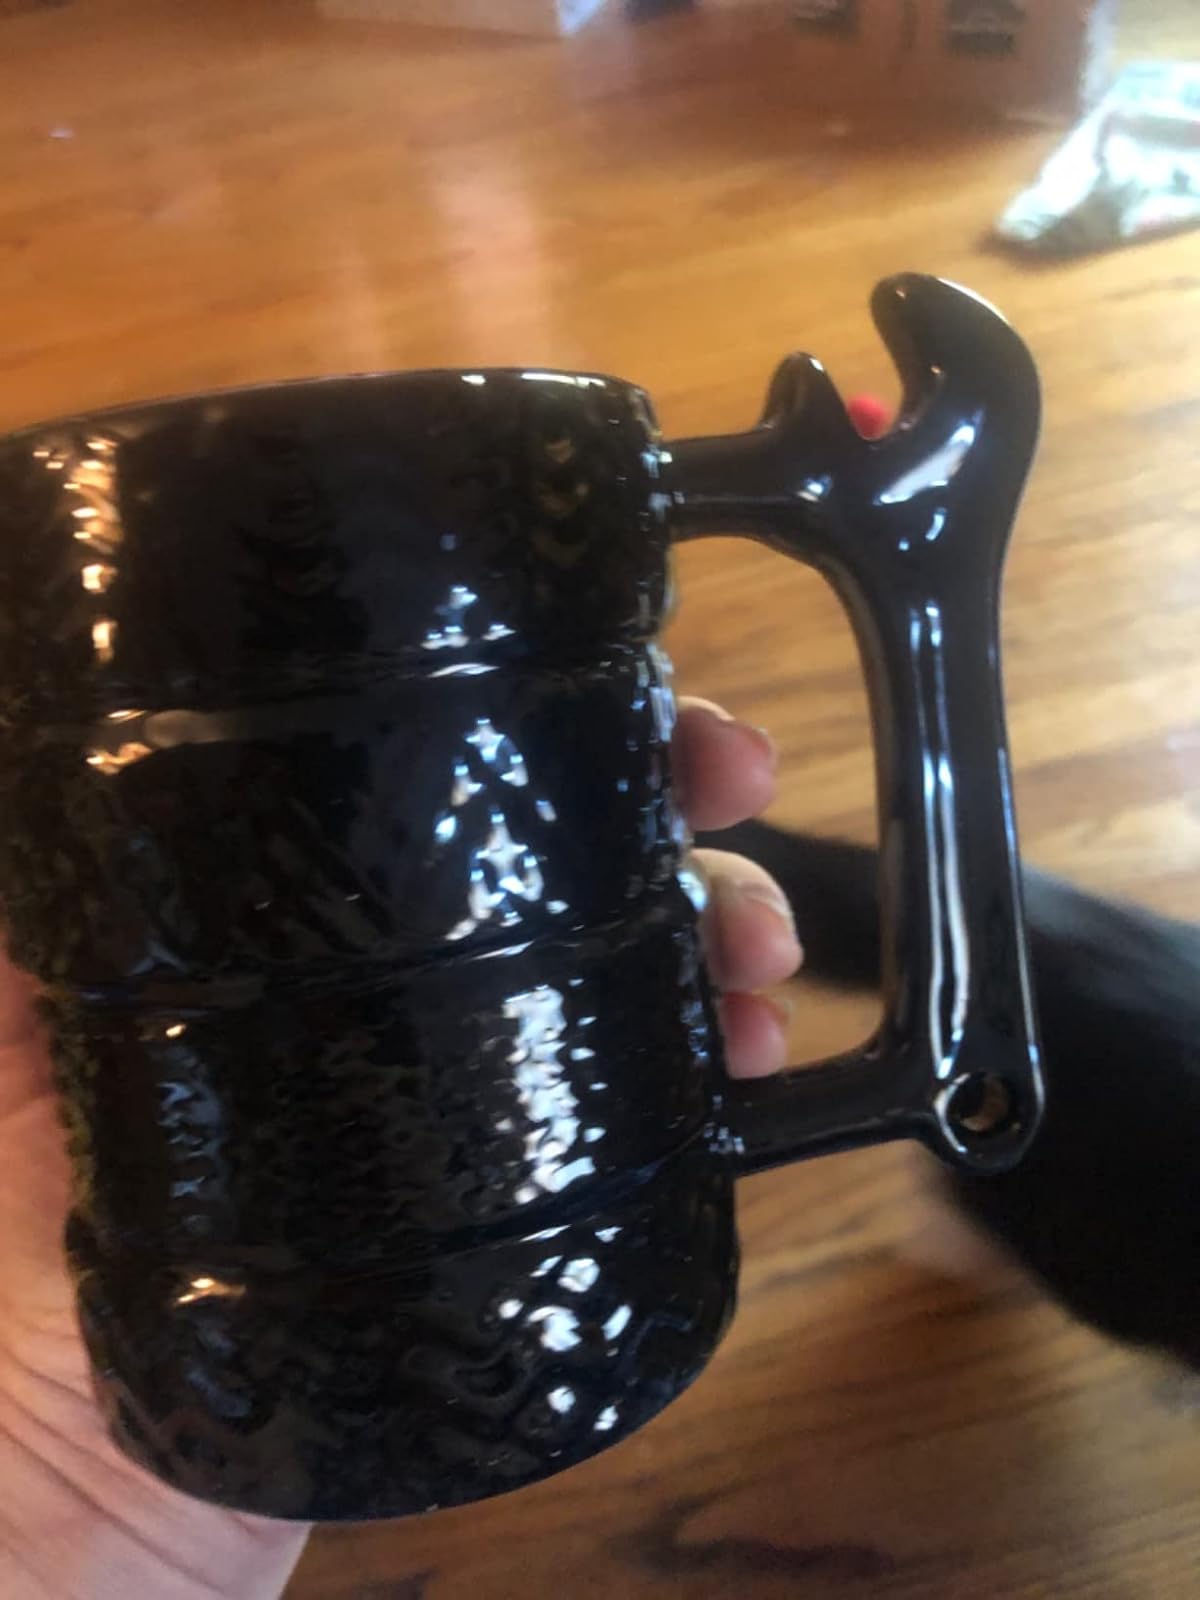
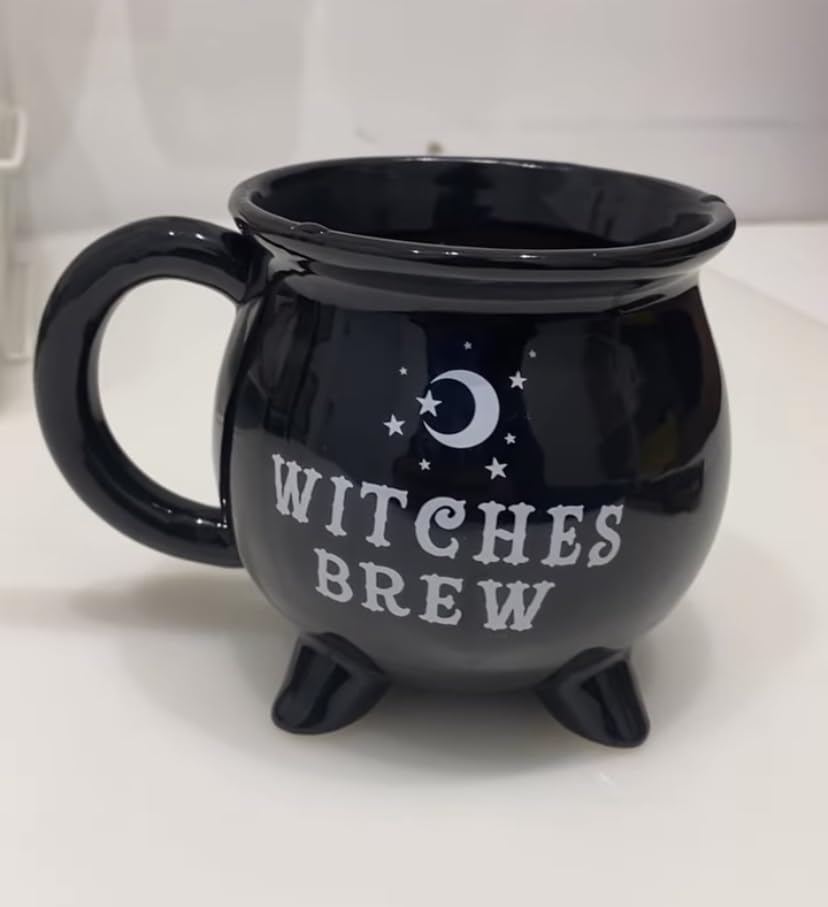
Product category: items_mug
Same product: no